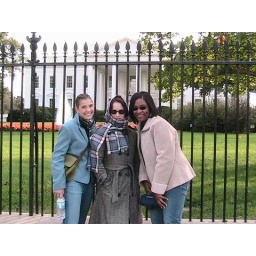
white house under cover